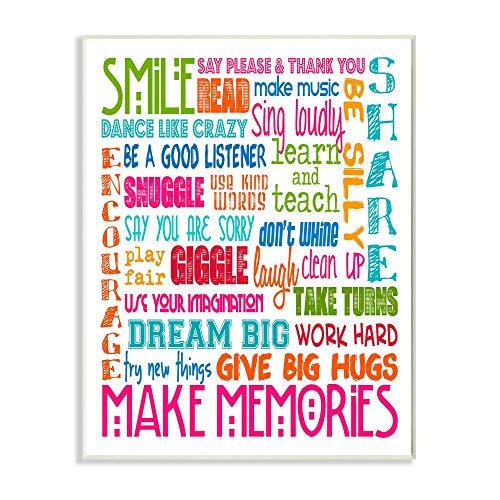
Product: The Kids Room by Stupell Smile Make Memories Rainbow Rectangle Wall Plaque, 11 x 0.5 x 15, Proudly Made in USA
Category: Baby Products | Nursery | Décor | Wall Décor | Wall Plaques
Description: Lithograph Print Mounted on Sturdy 0.5 Inch MDF wood.
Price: $32.99
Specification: ProductDimensions:10x15x0.5inches|ItemWeight:2pounds|ShippingWeight:2pounds(Viewshippingratesandpolicies)|Department:baby-boys|Manufacturer:TheKidsRoombyStupell|ASIN:B00HZBMF3W|Itemmodelnumber:BRP-1555